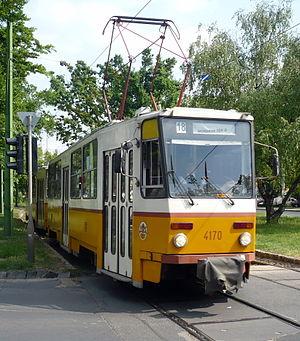
La ligne 18 du tramway de Budapest est une ancienne ligne de transport en commun. Elle circulait entre Moszkva tér et Savoya park, traversant du côté de Buda les quartiers de Tabán, Lágymányos, Kelenföld, Albertfalva et Budafok. Sa desserte a été reprise le 16 janvier 2016 par les lignes.